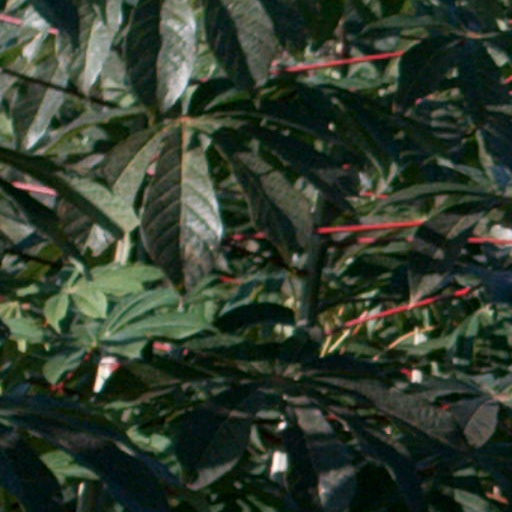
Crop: cassava